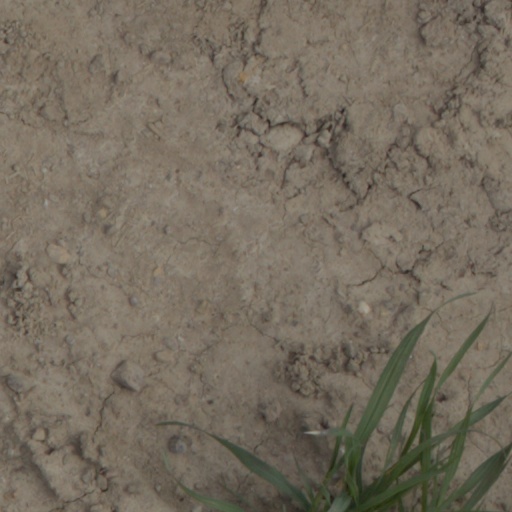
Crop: wheat